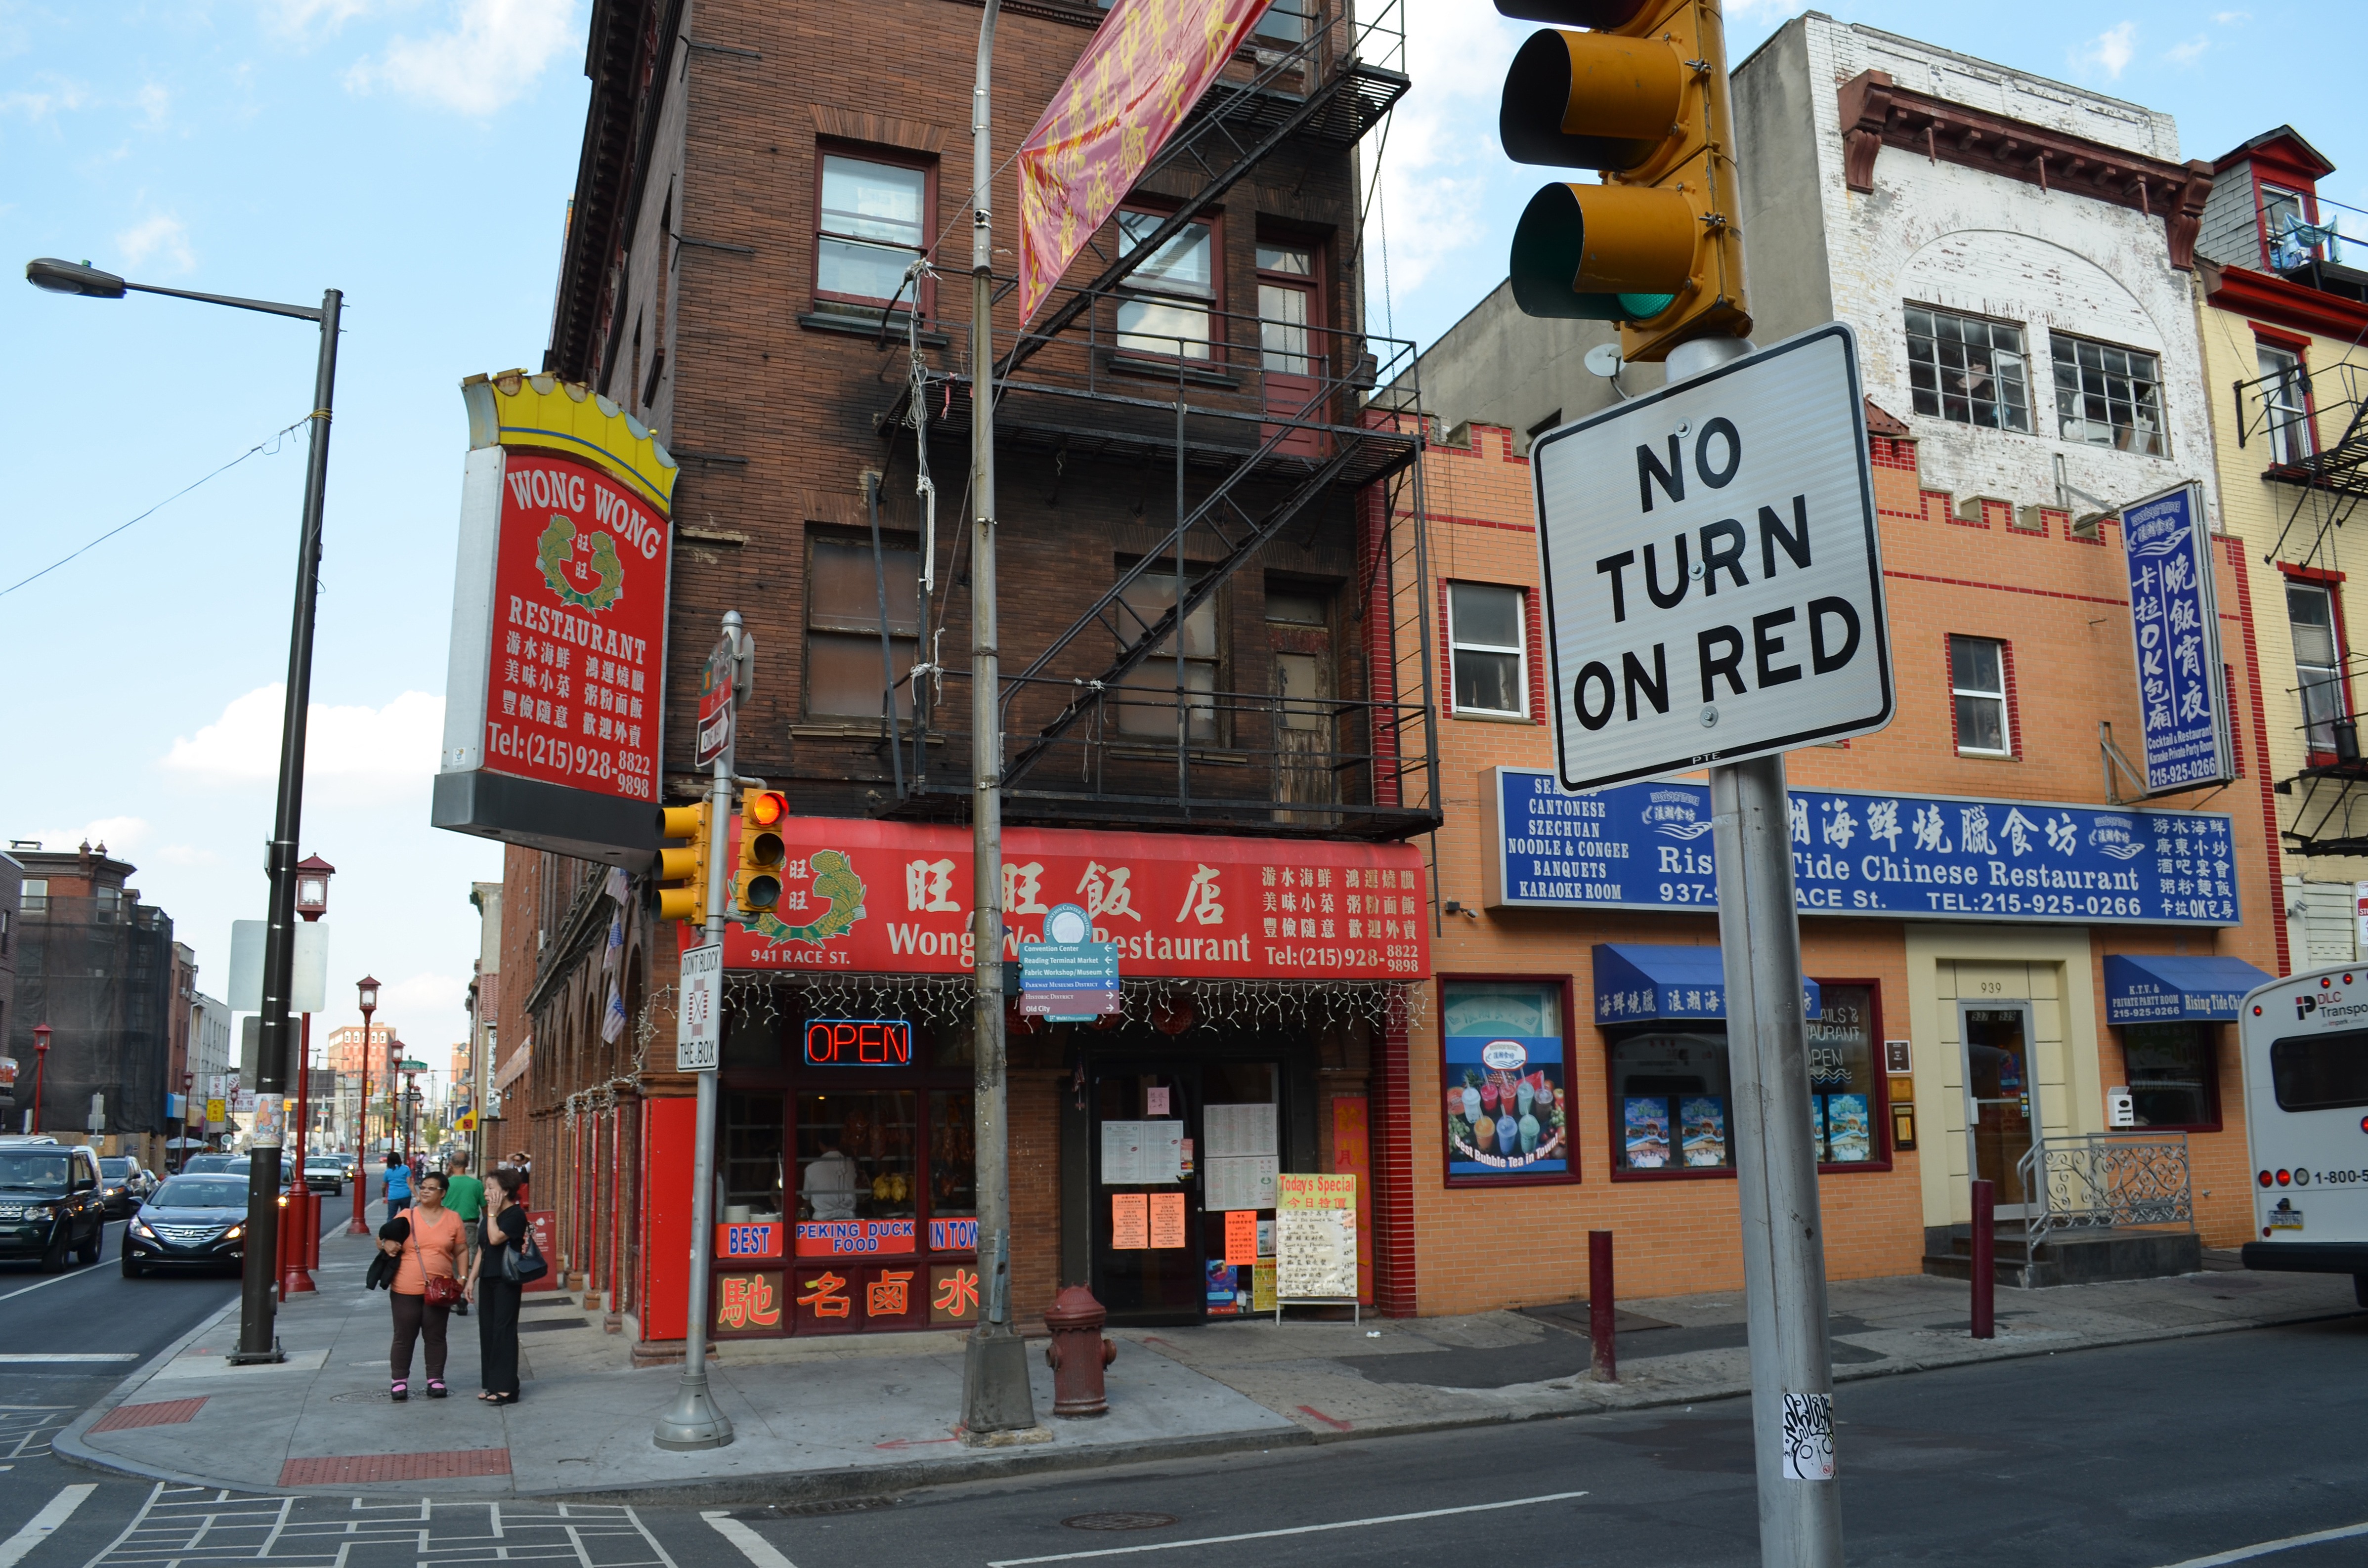
pedestrian, road, street, town, building, restaurant, city, urban, downtown, sign, signage, lane, streets, chinatown, philadelphia, neighbourhood, urban area, human settlement